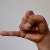
The image shows a hand gesture representing the letter 'J' in Indian Sign Language.